Tuatara

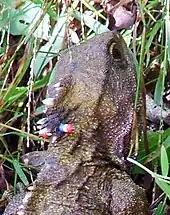
Tuatara at the Karori Sanctuary are given coloured markings on the head for identification.

Tuatara were once widespread on New Zealand's main North and South Islands, where subfossil remains have been found in sand dunes, caves, and Māori middens. Wiped out from the main islands before European settlement, they were long confined to 32 offshore islands free of mammals. The islands are difficult to get to, and are colonised by few animal species, indicating that some animals absent from these islands may have caused tuatara to disappear from the mainland. However, "kiore" (Polynesian rats) had recently become established on several of the islands, and tuatara were persisting, but not breeding, on these islands. Additionally, tuatara were much rarer on the rat-inhabited islands. Prior to conservation work, 25% of the distinct tuatara populations had become extinct in the past century.